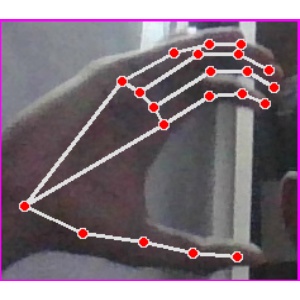
अक्षर: ऋ